Volcano Park, Mayen-Koblenz

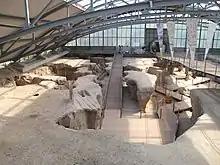
Meurin Roman mine at Kretz

Central departure point in Plaidt: information centre and museum with exhibits on the development of the Eifel mountains and the history of quarrying and mining